Economic history of Chile

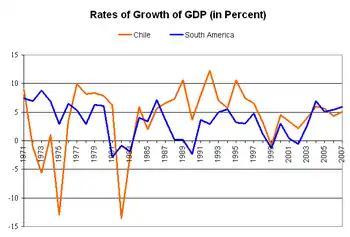
Chilean (orange) and average Latin American (blue) rates of growth of GDP (1971–2007).

After the military took over the government in 1973, a period of dramatic economic changes began. The military junta appointed a group of Chilean economists who had been educated in the United States at the University of Chicago. The Chicago Boys advocated "laissez-faire", free-market, neoliberal, and fiscally conservative policies, in stark contrast to the extensive nationalization and centrally-planned economic programs supported by Allende, and the import substitution industrialization and structuralist economics supported by Chilean governments since the Great Depression. In a shock therapy, Chile was drastically transformed from an economy with a protected market, with strong government intervention, into a liberalized, world-integrated economy, where market forces were left free to guide most of the economy's decisions. Before 1973 the role of the state was to promote investment and industrialization. The Chicago Boys restricted government intervention and public enterprise activities. Businesses and lands expropriated during the presidency of Allende were re-privatized (with the exception of the copper mines). Price controls were abolished, import liberalized, the financial market and capital flows were deregulated. Labor unions were suppressed. Direct taxes and progressive taxes were reduced or abolished while indirect taxes were raised. The central bank raised interest rates from 49.9% to 178%. Thereby inflation could be lowered at the expected price of a sharp recession. When unemployment doubled some public work programmes were installed.